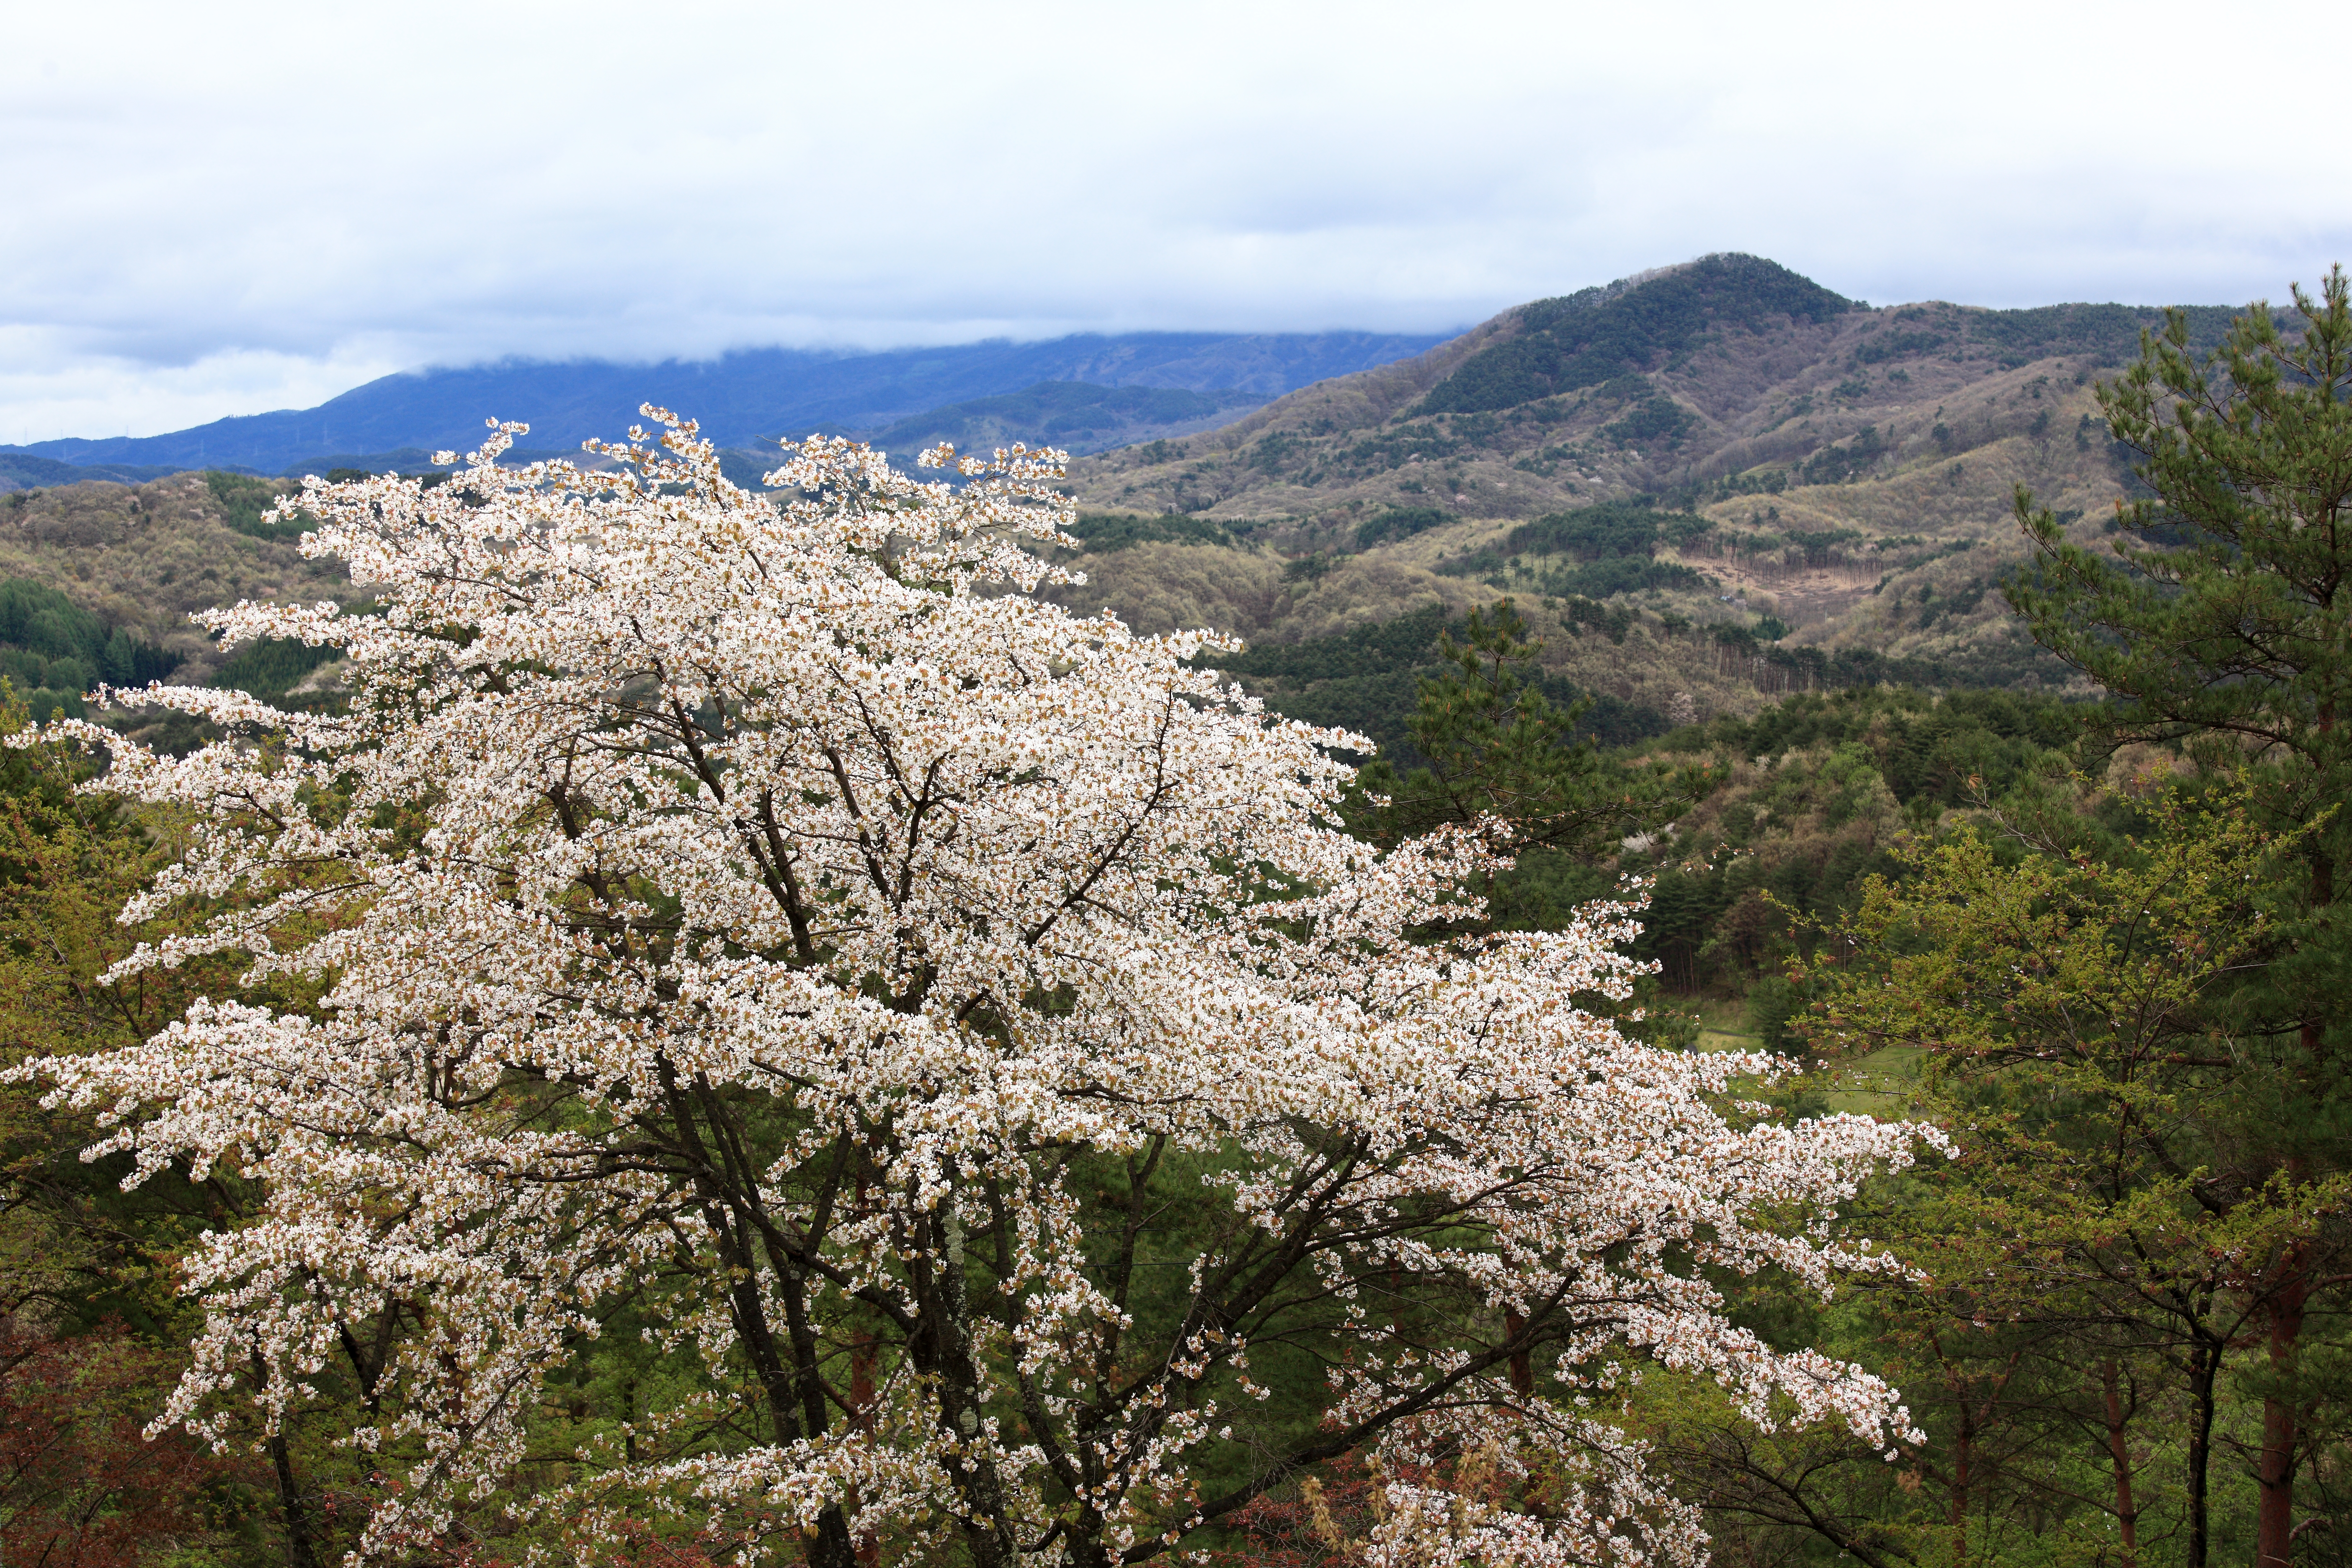
tree, blossom, mountain, plant, flower, high, cherry blossom, blossoms, 5d, sakura, hires, markii, cherry, hi, res, resolution, iwate, morioka, iwayama